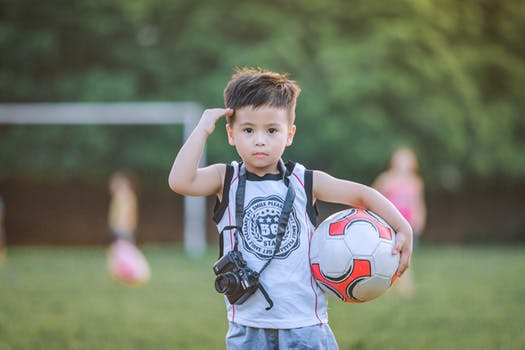
Label: No Watermark